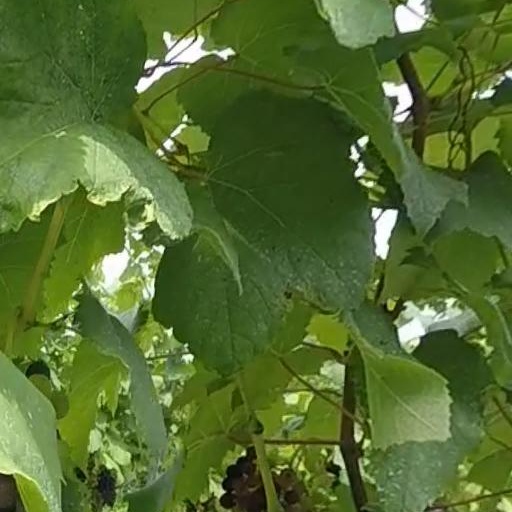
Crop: grape